Cleddon Hall

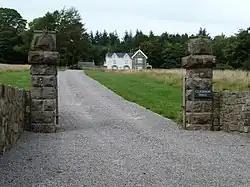
Birthplace of Bertrand Russell

Cleddon Hall, formerly known as "Ravenscroft", is a 19th-century Victorian country house in Trellech, Monmouthshire, Wales. In the later 19th century it was owned by Lord and Lady Amberley, and their youngest son, the philosopher Bertrand Russell, was born at the hall on 18 May 1872.